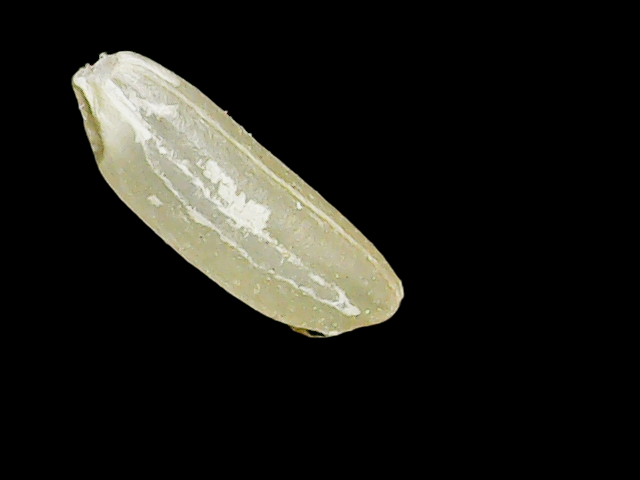
Rice variety: Binadhan17